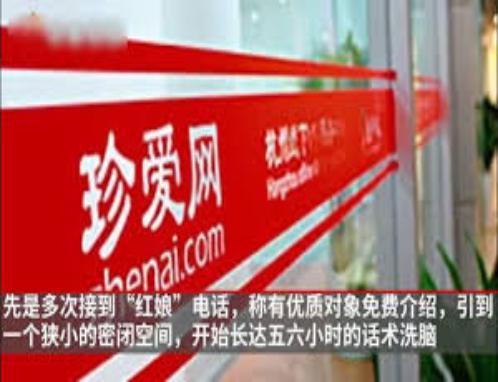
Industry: Leisure